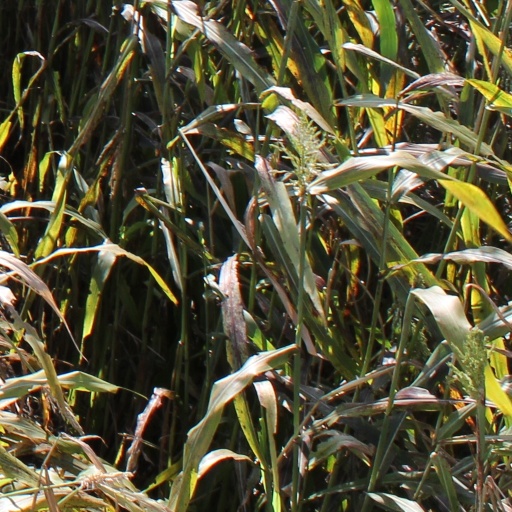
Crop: sorghum